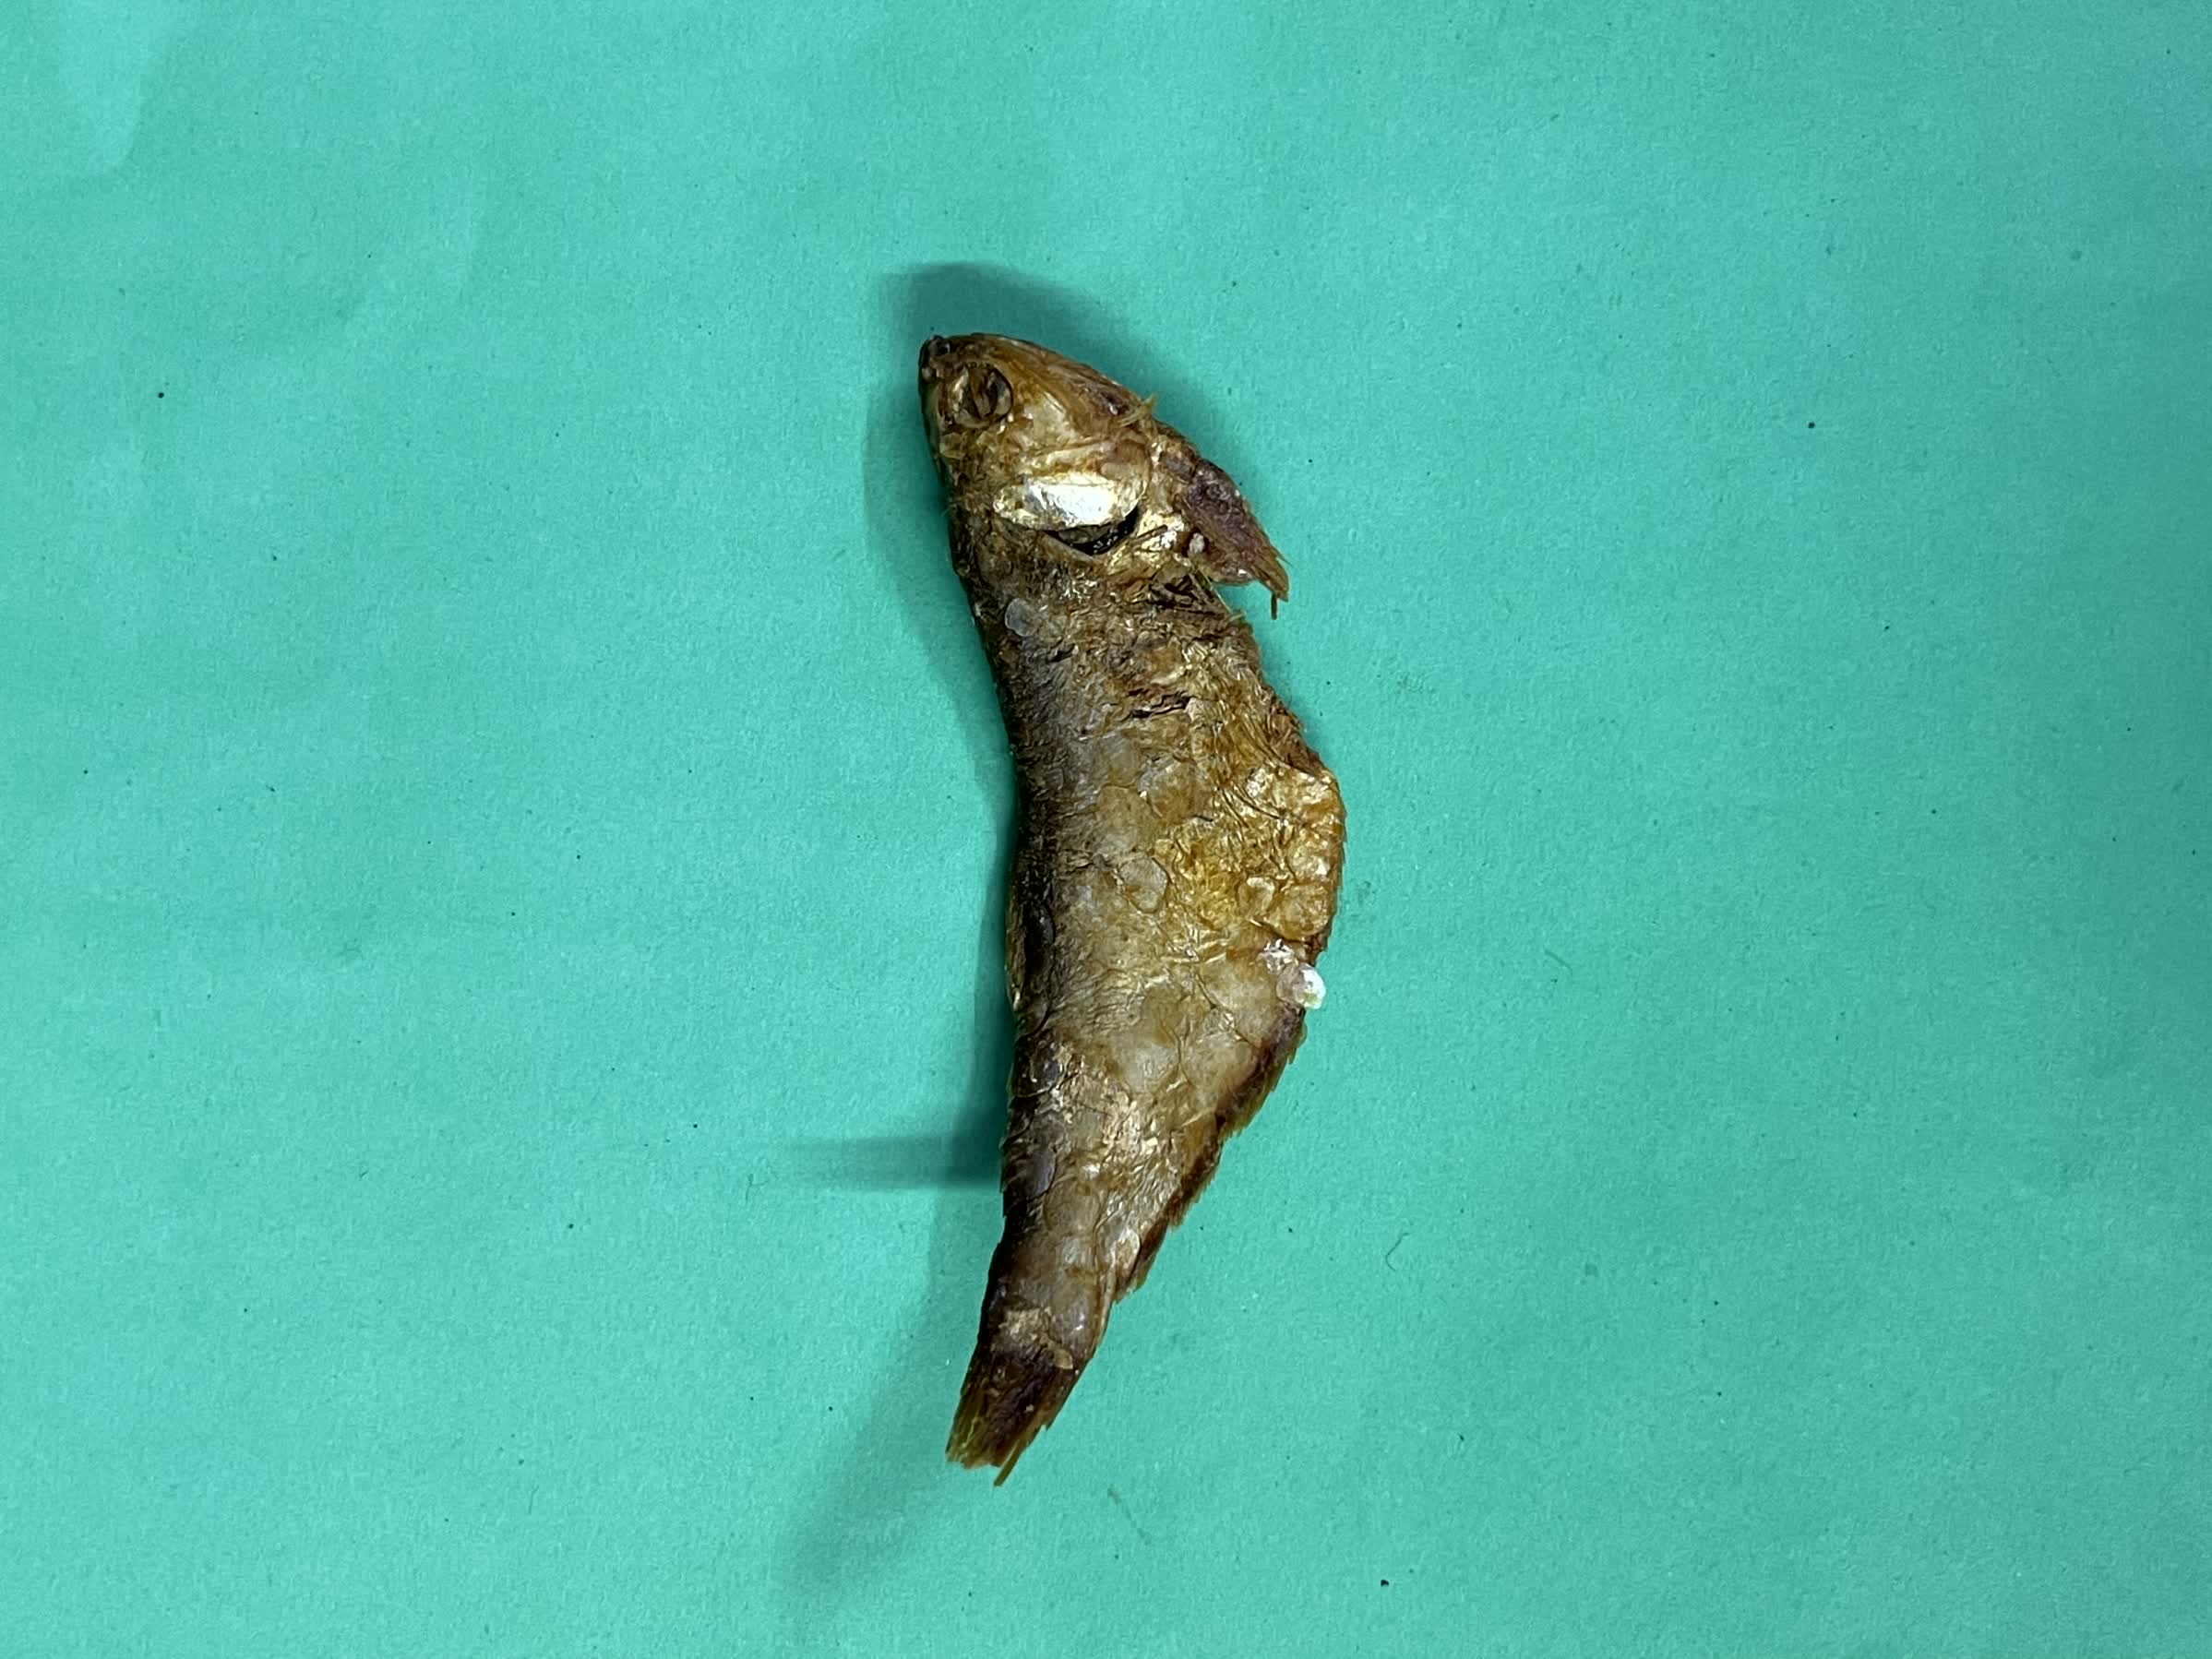
Species: Bashpata